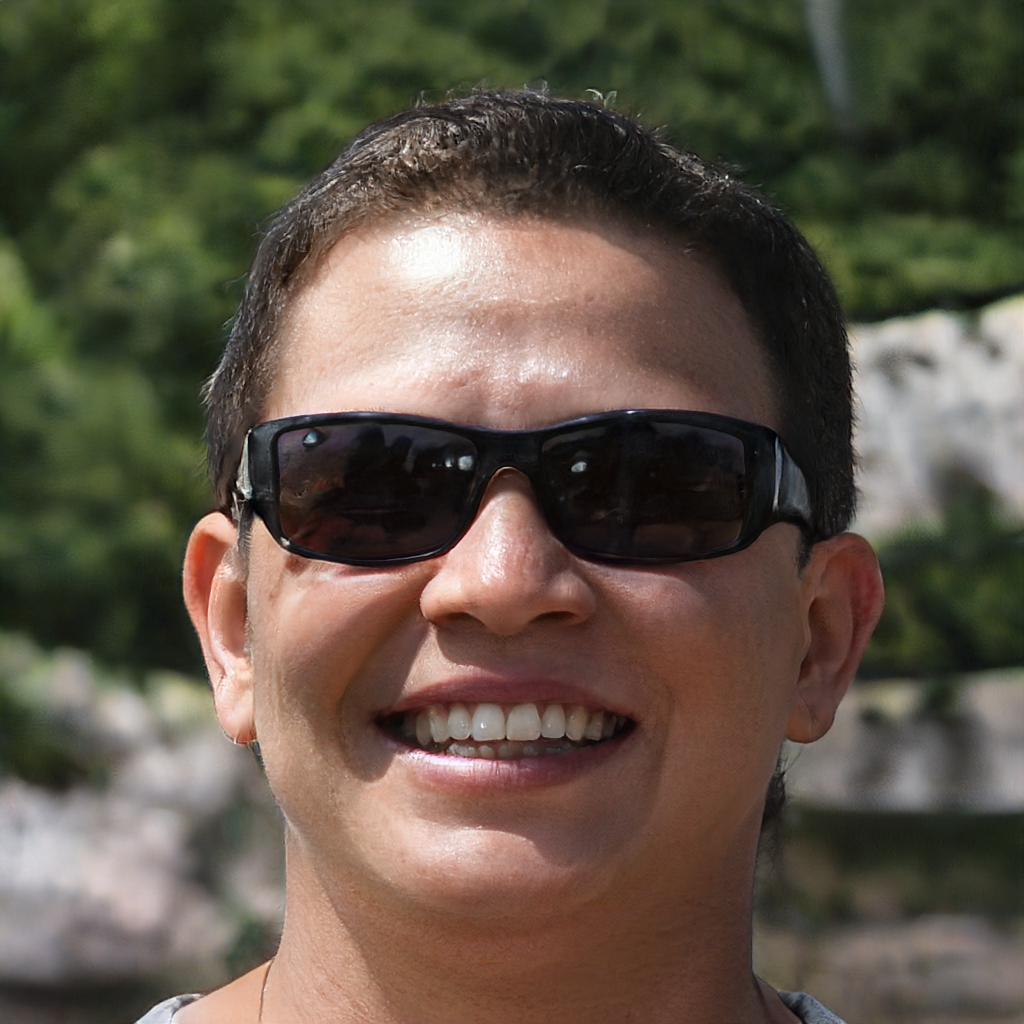
Gender: Male